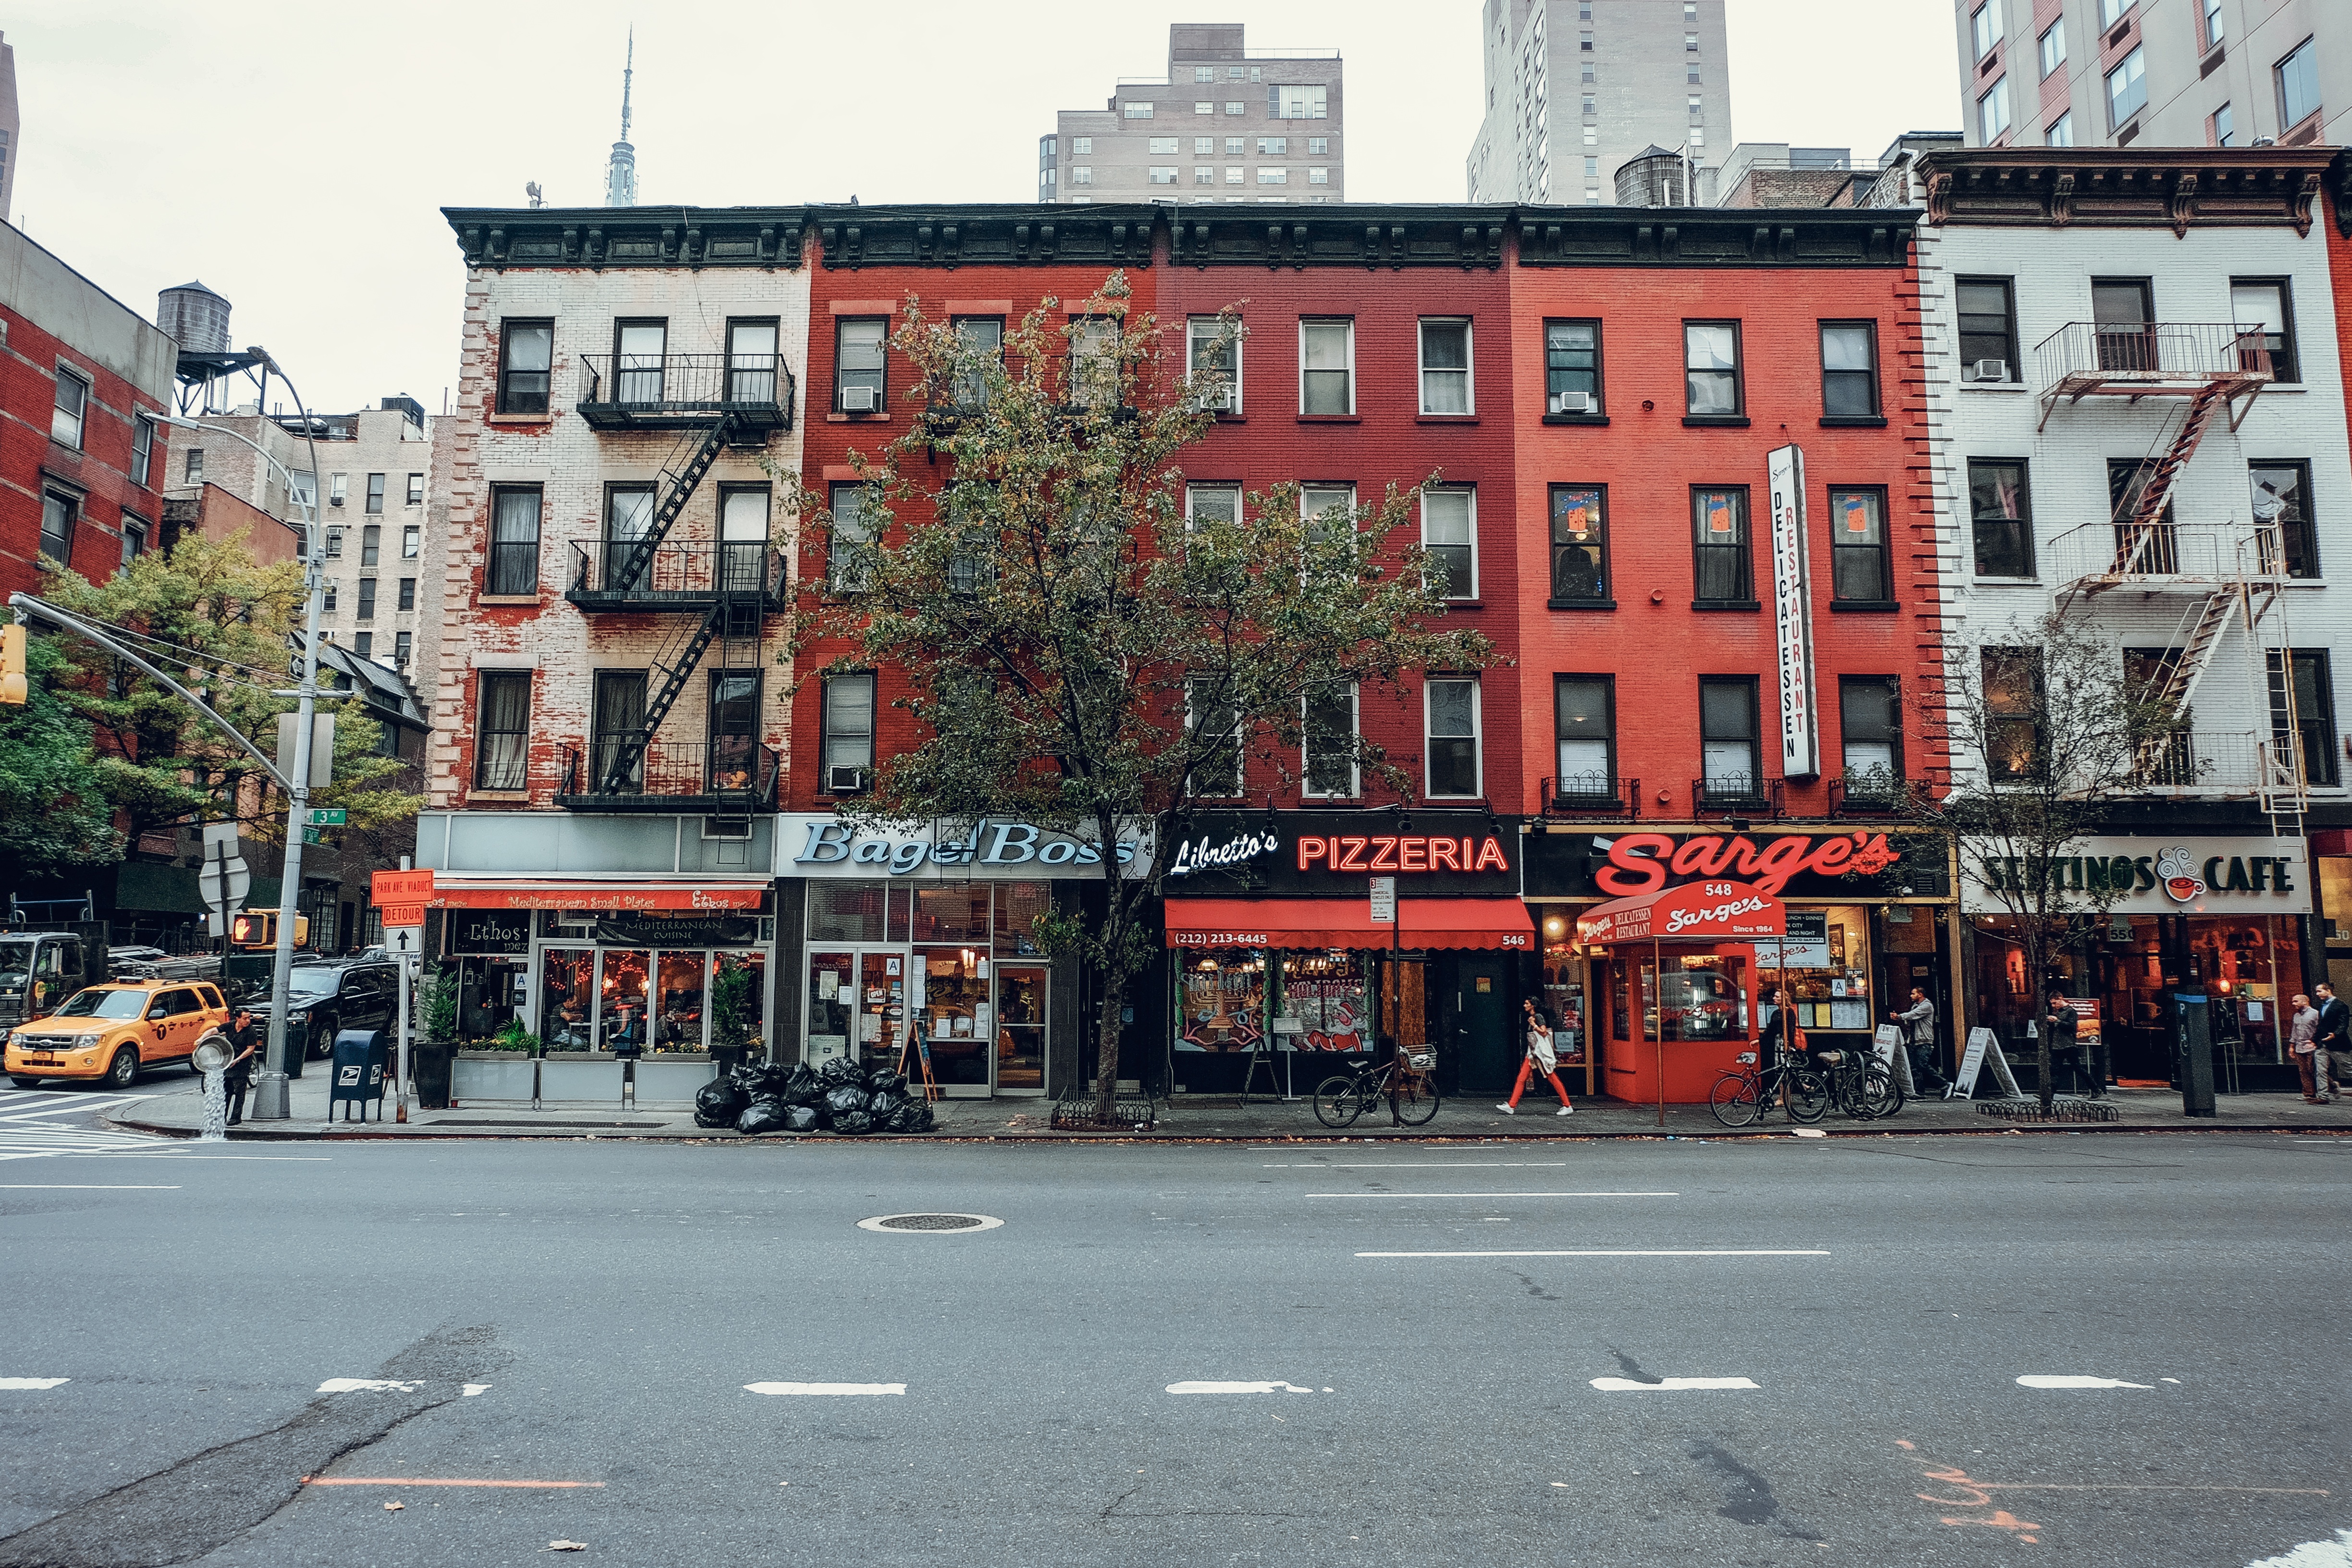
pedestrian, architecture, road, street, town, city, cityscape, downtown, lane, infrastructure, town square, neighbourhood, urban area, residential area, human settlement